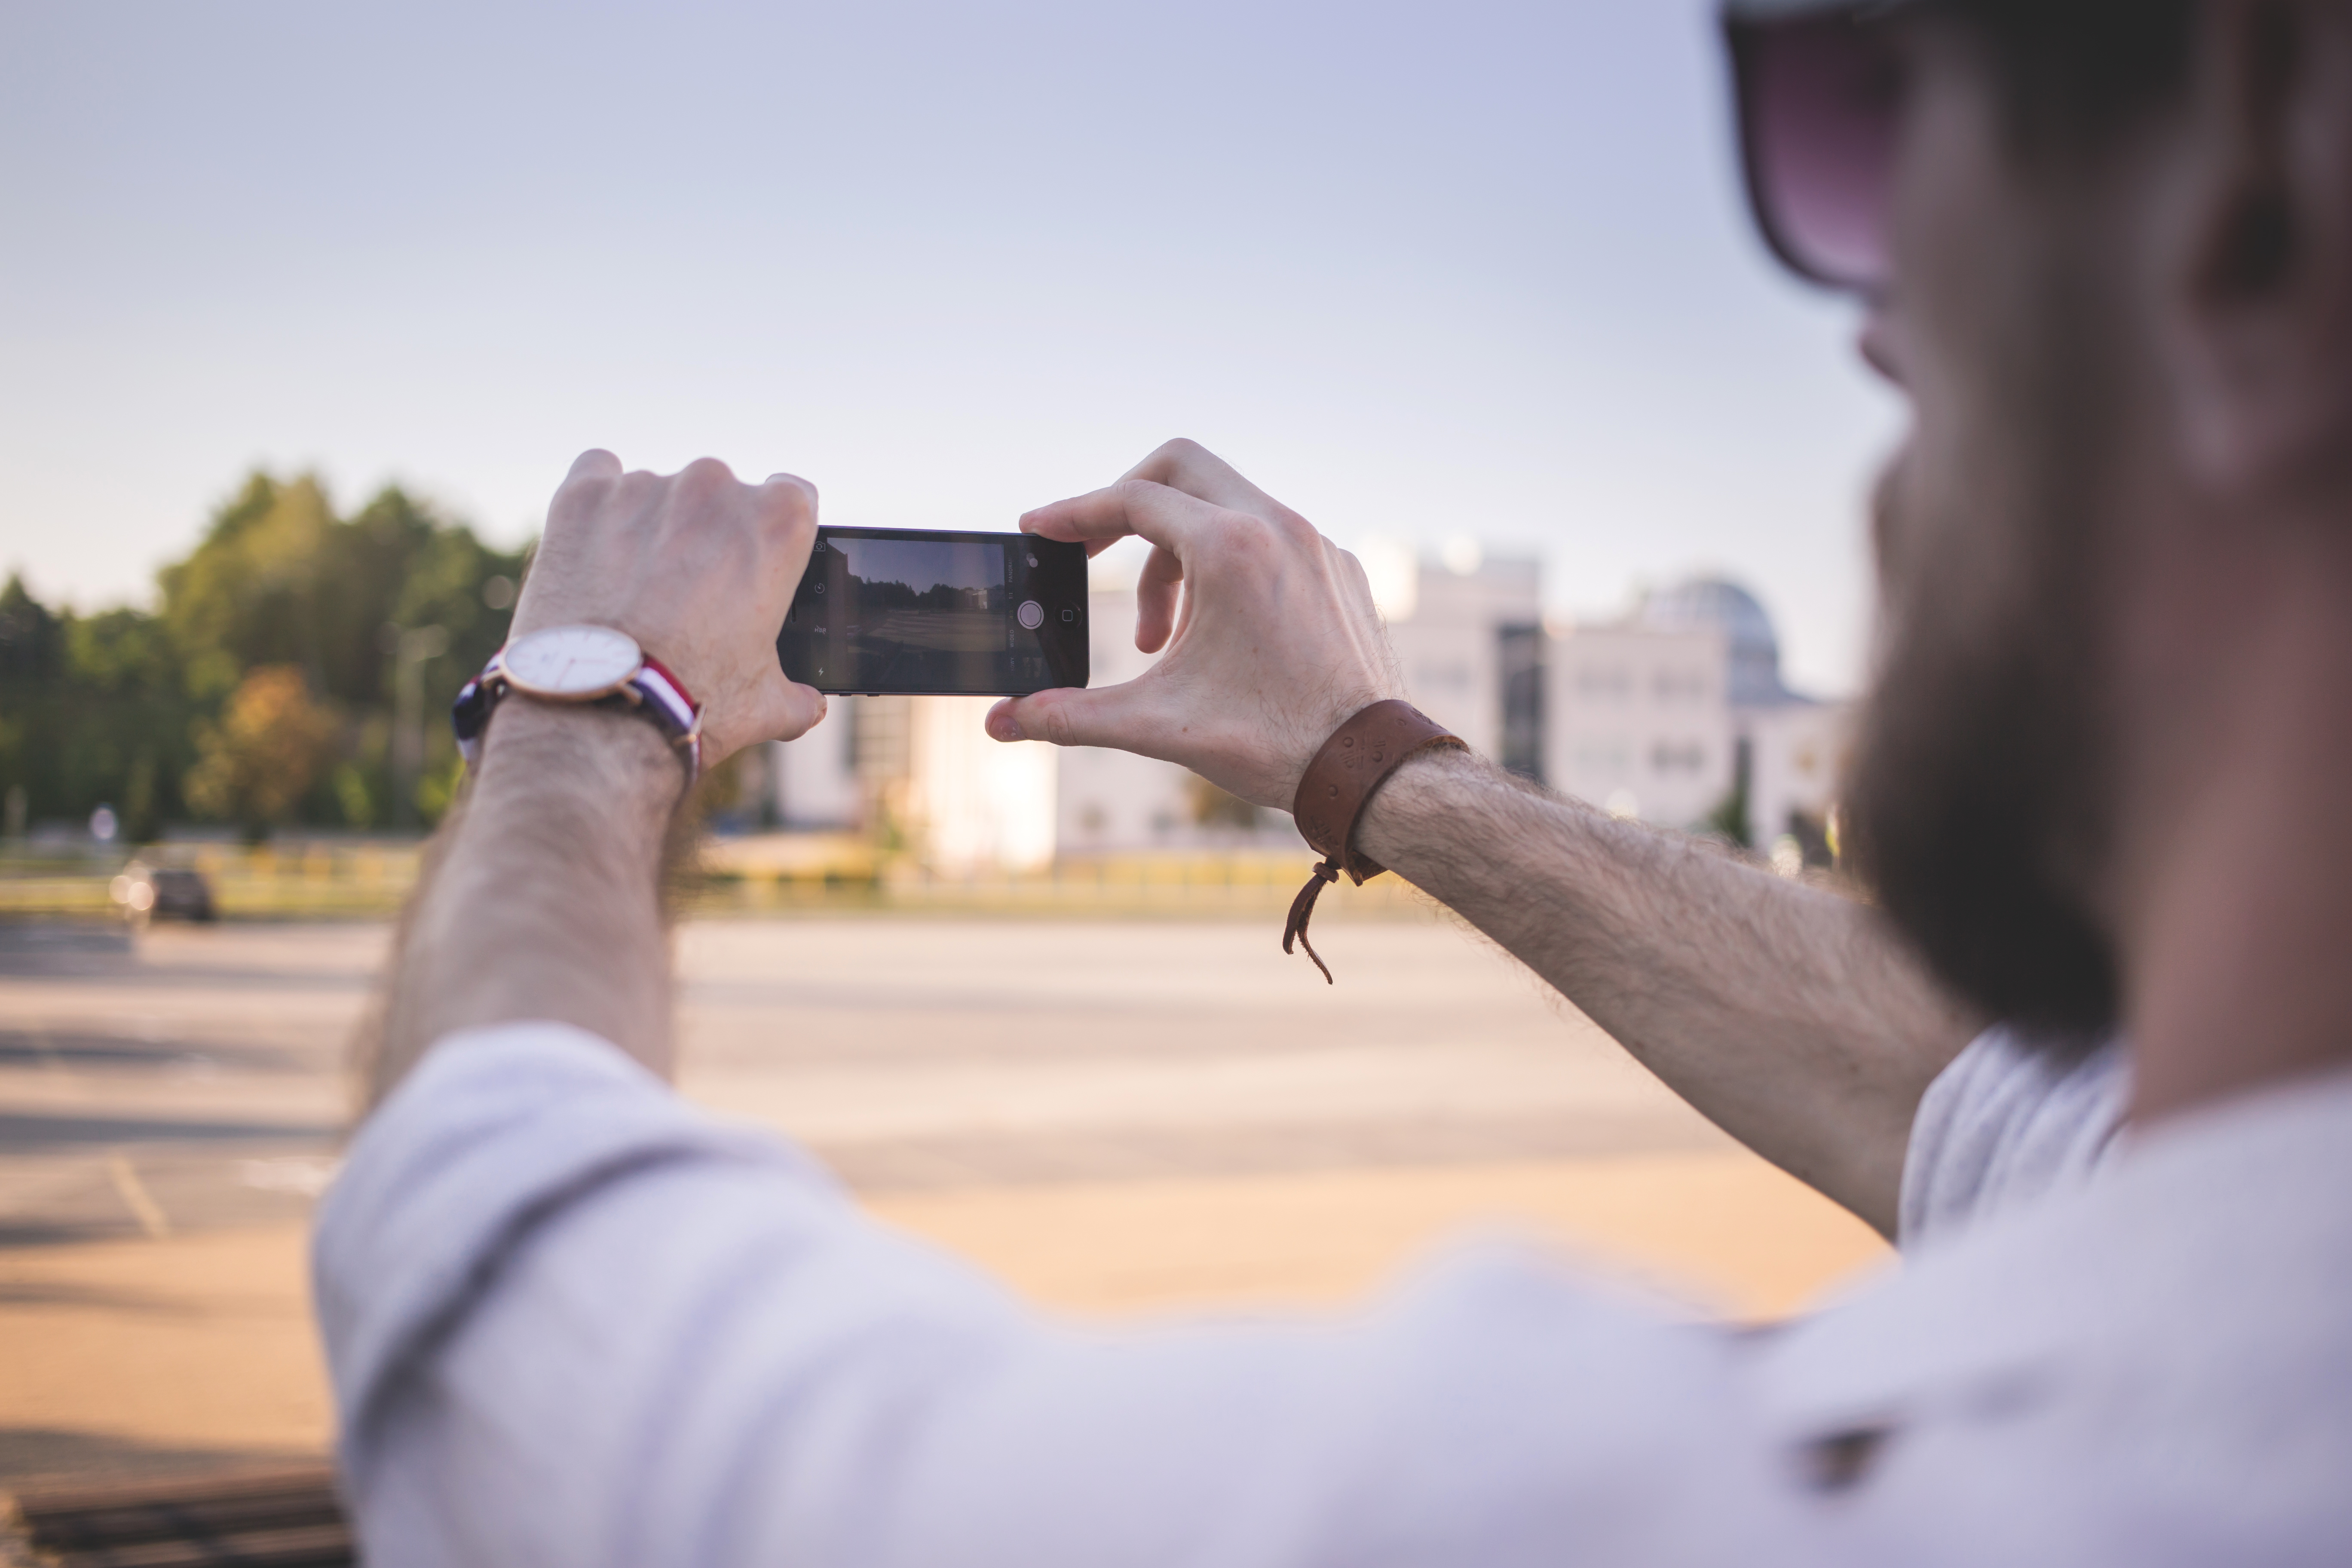
iphone, hand, man, person, taking photo, hands, photograph, interaction